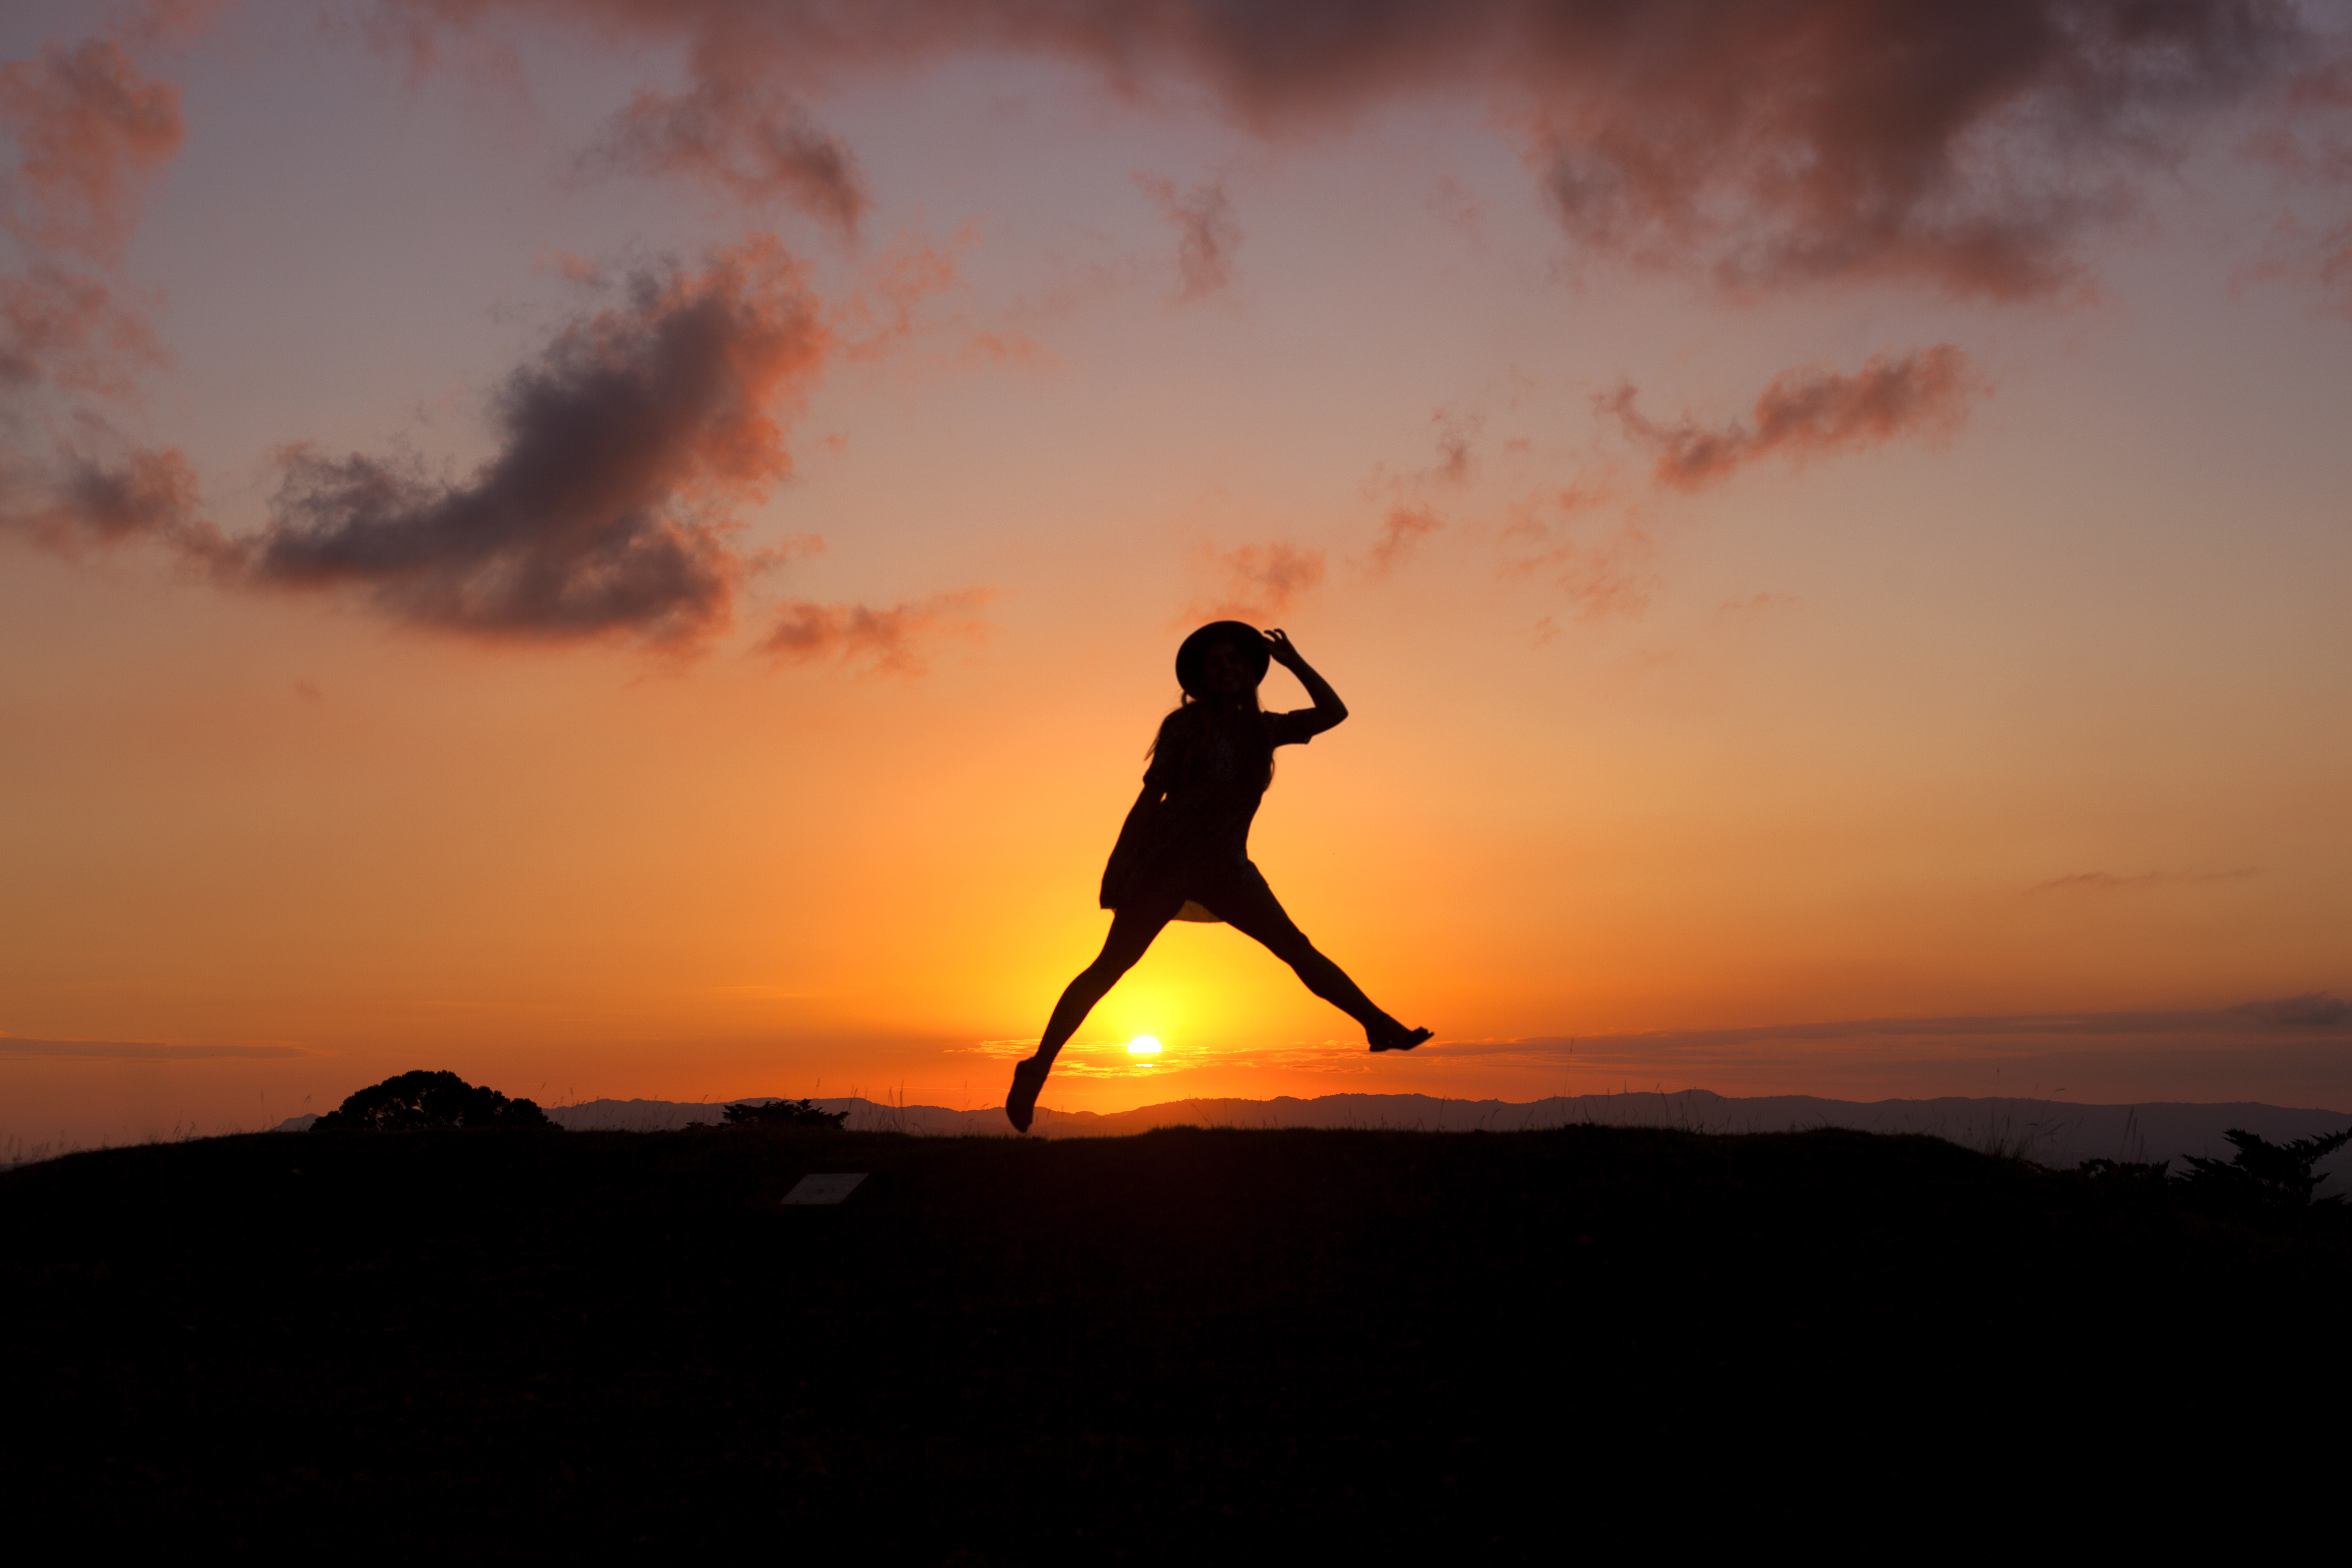
beach, sea, horizon, silhouette, person, cloud, sky, sun, woman, sunrise, sunset, sunlight, morning, dawn, jumping, dusk, female, evening, clouds